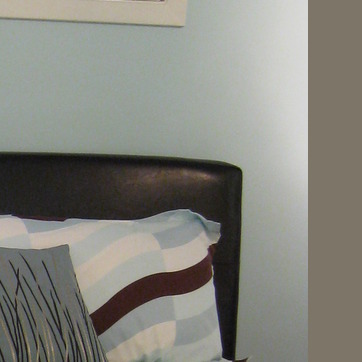
Material: leather